Lohra, Bihar

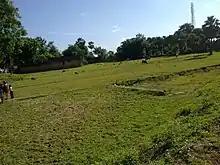
cold

The Village is well connected by road to major cities like Patna, Kolkata, Nawada, Bihar Sharif, Nalanda, BhagalpurMunger, Ranchi, Dhanbad, Gaya, Hazaribag, Jahanabad, Bakhtiyarpur and Barh]. Being the district Jamui is headquarters, there is a regular Rails and bus service to all major hubs in the region.